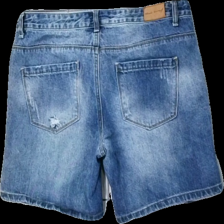
View: back
Type: Shorts
Category: Ladies
Brand: Not in the list
Brand text on label: black story
Colors: Blue
Material: 100% cotton
Cut: Regular
Size: 40
Season: Summer
Trend: Denim
Damage location: bottom left
Damage 2 location: middle left
Price range: 50-100
Recommended usage: Reuse
Description: blå jeans shorts